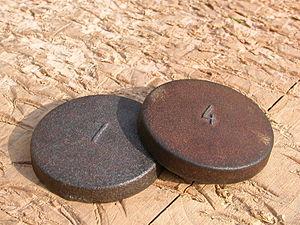
Jeu de palets bretons
Le palet sur planche de bois, également appelé palet breton, est un jeu de palets très populaire en Ille-et-Vilaine, dans l'est des Côtes-d'Armor et le nord de la Loire-Atlantique, ainsi qu'aux franges des départements limitrophes du Morbihan et de la Mayenne. Il fait partie de ces nombreux jeux de palets encore vivaces en Bretagne et dans l'ouest de la France.
Il existe de nombreuses formes de jeux de palets en France, en Espagne, au Portugal, en Angleterre et en Italie.
Plusieurs jeux de palets sont pratiqués en Bretagne, la plupart consistant à lancer un palet en métal de manière à l'envoyer à quelques mètres au milieu d'une cible horizontale et le placer ainsi au plus près d'un palet ou autre objet lancé, ou placé, initialement comme repère à viser par tous les joueurs.
Les jeux traditionnels de Bretagne sont des jeux sportifs de tradition culturelle qui avaient pour but d'affirmer la force, la puissance, la résistance ou l'adresse des protagonistes. Certains jeux sont attestés depuis le Moyen Âge, d'autres ont disparu et tentent de renaître. Ils opposaient des paroisses entre elles ou des corporations. Les pardons étaient l'occasion de se valoriser et attiraient les compétiteurs. Comme généralement en Europe, la plupart des participants étaient des hommes.